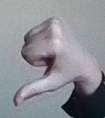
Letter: waw